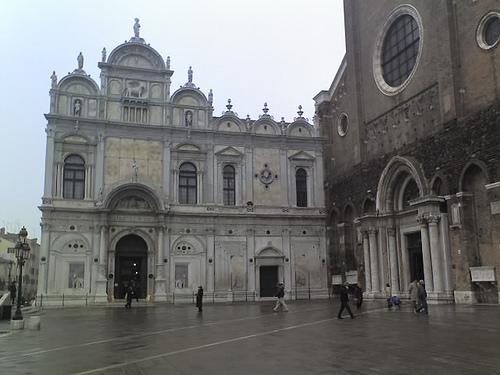
Weather: rain or strom